Paratrooper

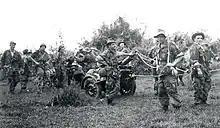
Members of the 1st Foreign Parachute Heavy Mortar Company in Indochina

Constant "Marin" Duclos was the first French soldier to execute a parachute jump on November 17, 1915. He performed 23 test and exhibition parachute drops without problems to publicise the system and overcome the prejudice aviators had for such life-saving equipment.